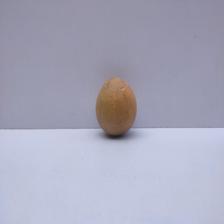
Size: Medium